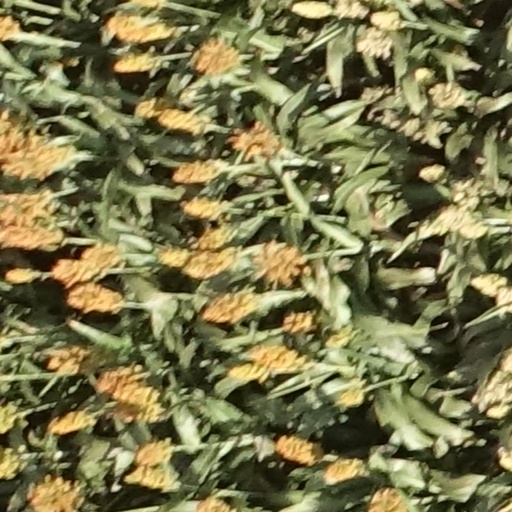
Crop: sorghum